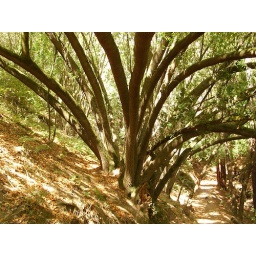
There's a chicken dog in there somewhere